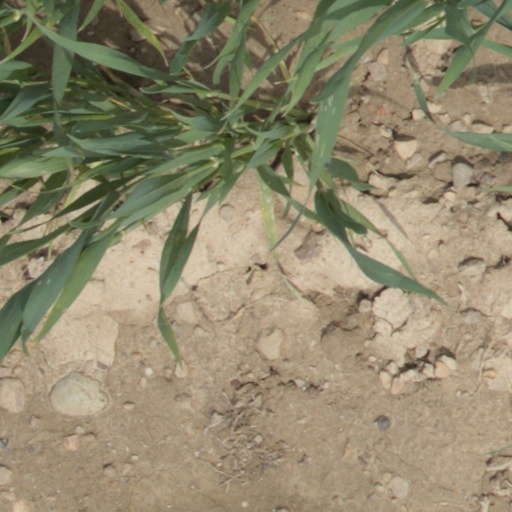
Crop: wheat